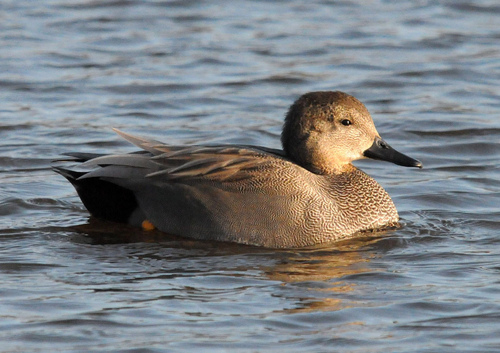
a brown and gold bird with a black bill with brown outer retrices
this is a brown bird with very fine stripes and a black wide, dull beak.
a brown spotted duck with black eye and black beak, and a little orange under the wings.
this bird is gray all over with its throat and breast having gray and white speckles.
grey and brown ruffled breast with long flat black billed bird.
a big thick bird that is brown in complexion eith a flat long beak
this bird has wings that are brown and has a black bill
this water fowl has a brown speckled chest and a black bill with orange near its feet.
this bird has wings that are brown and has a black bill
this bird is grey with black and has a long, pointy beak.
Species: Gadwall